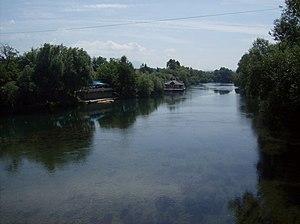
Sanski Most est une ville et une municipalité de Bosnie-Herzégovine située dans le canton d'Una-Sana et dans la Fédération de Bosnie-et-Herzégovine. Selon les premiers résultats du recensement bosnien de 2013, la ville intra muros compte 19 745 habitants et la municipalité 47 359.